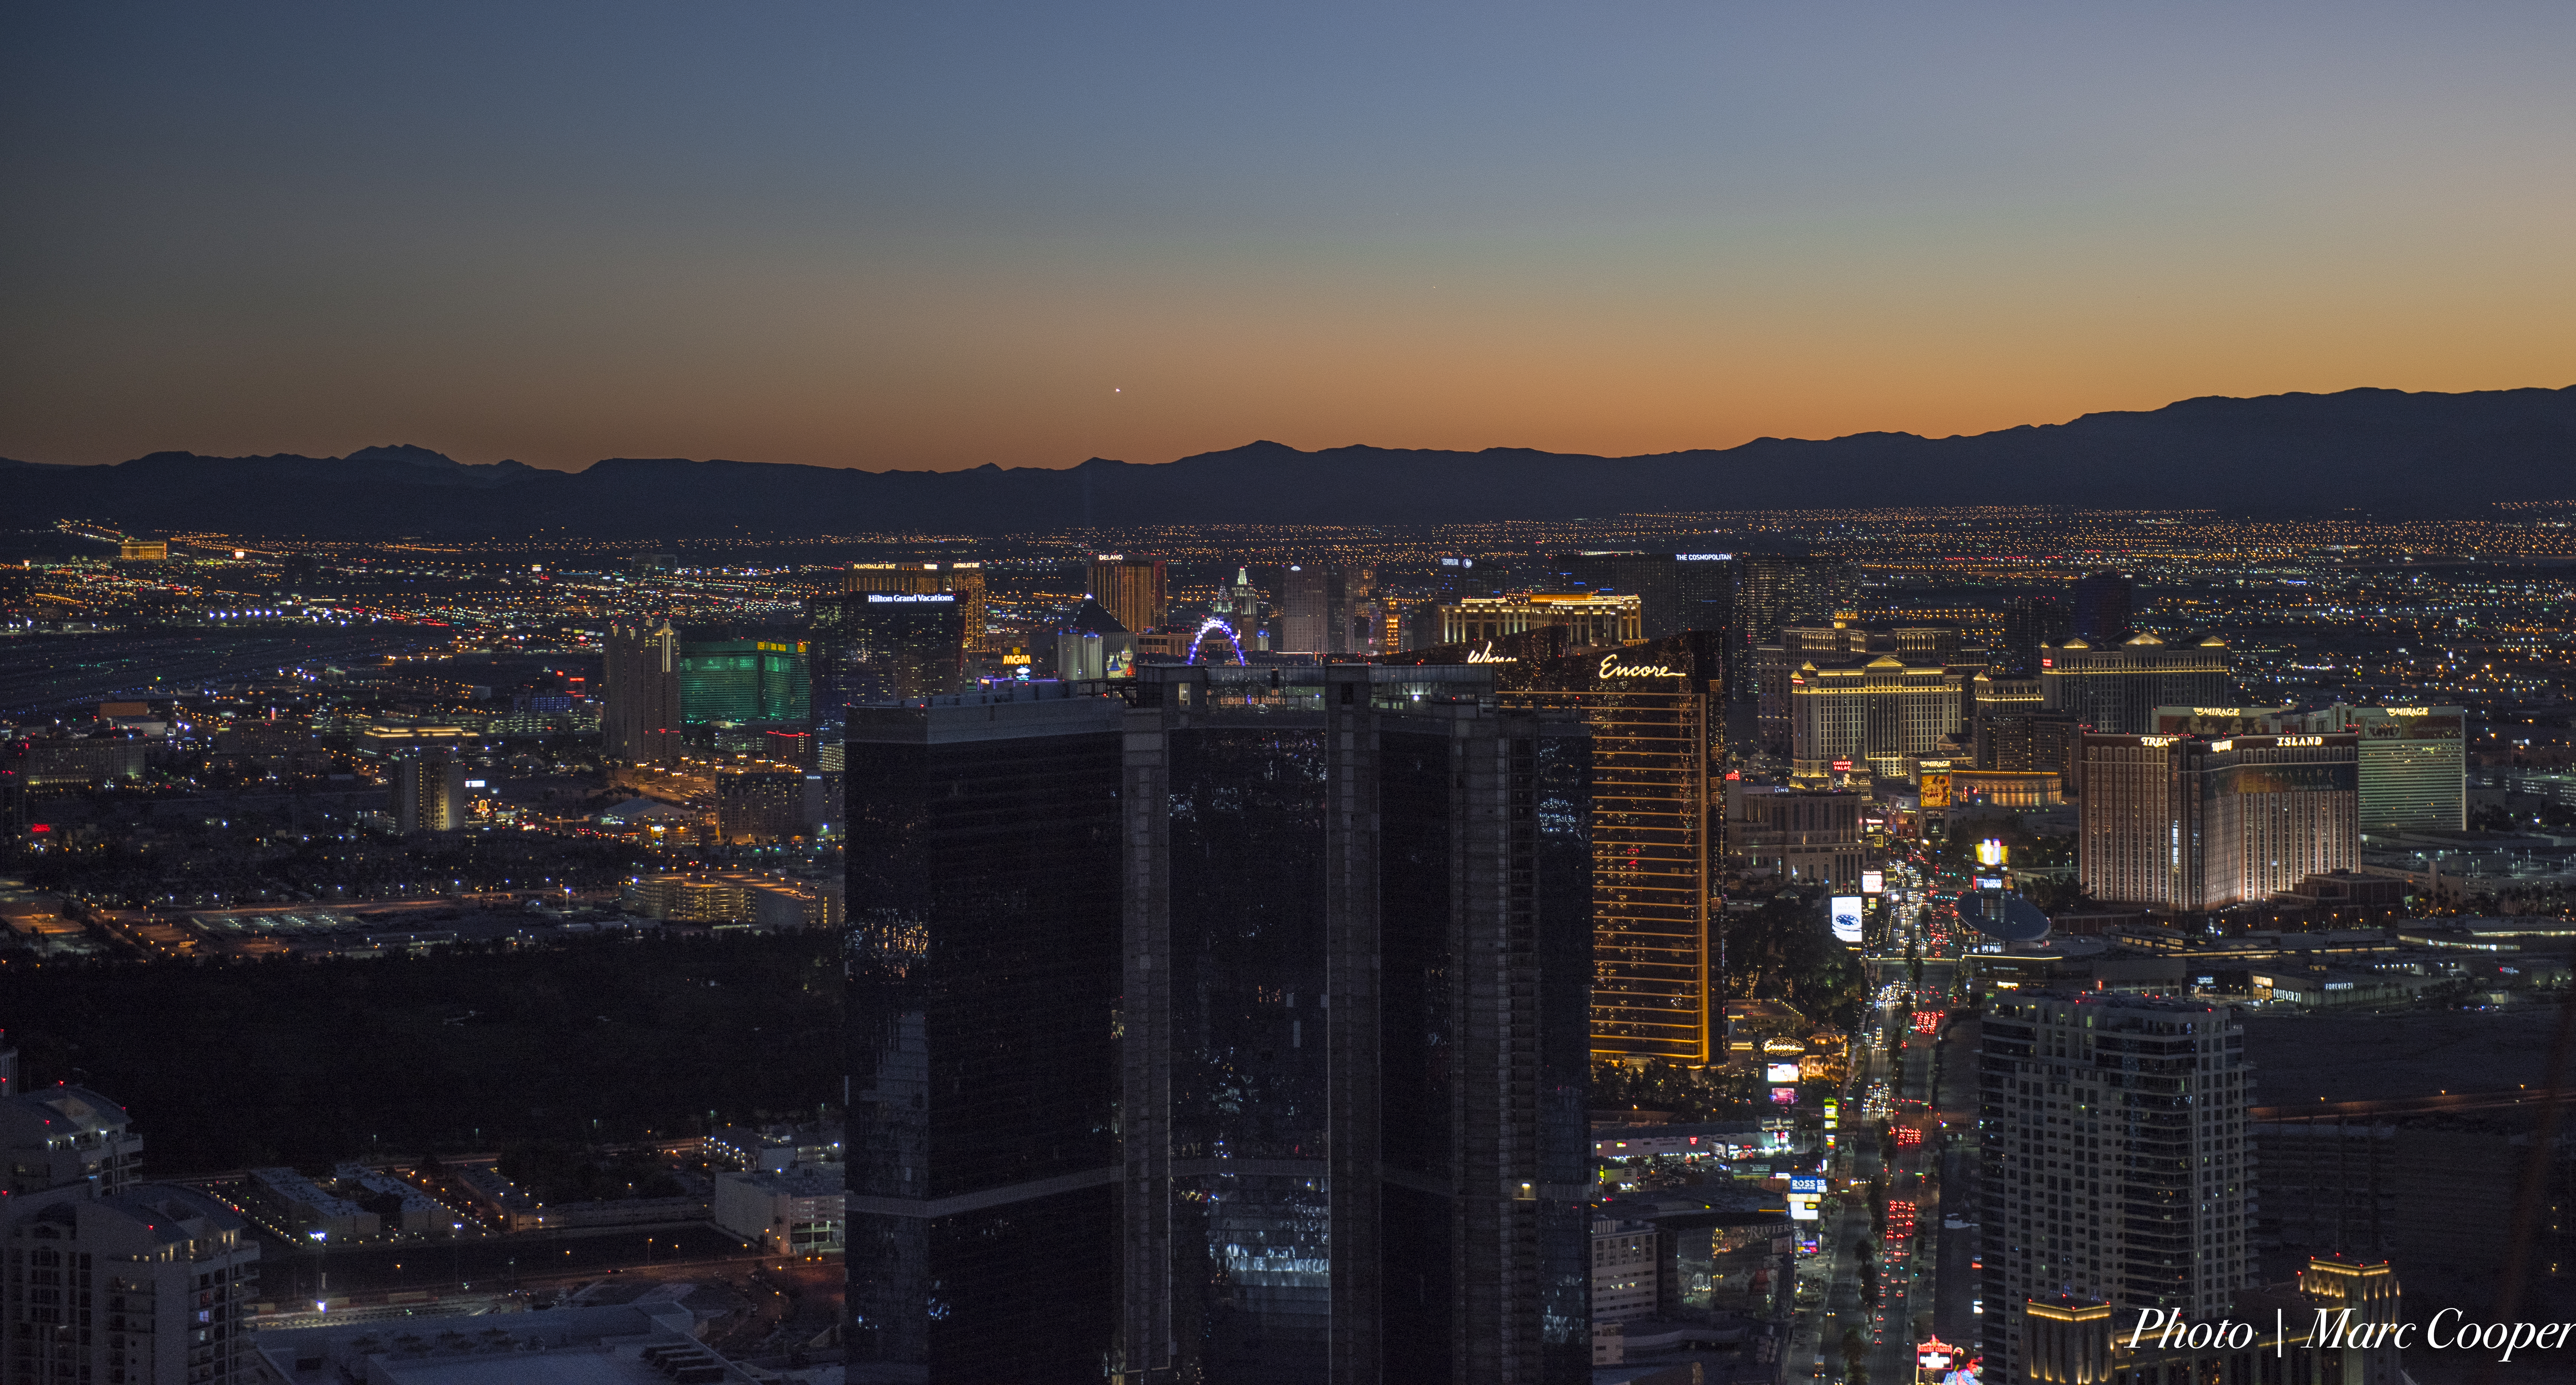
horizon, sunset, skyline, night, photography, morning, dawn, city, skyscraper, cityscape, panorama, downtown, dusk, evening, nikon, nightphotography, hdr, hotel, las, vegas, nevada, d810, marccooper, nightfall, vegasstrip, sundown, stratosphere, lasvegasstrip, stratospherehotel, urbansunset, lasvegas, metropolis, aerial photography, urban area, residential area, geographical feature, human settlement, atmosphere of earth, metropolitan area